Civil Order of Savoy

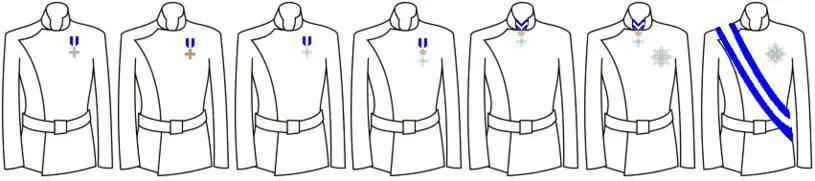
Medals and decorations from Silver Cross award (left) to Knights of Grand Cross (right)- Dames not included

The Order decoration is a white-enamelled, full gold cross, loaded by a blue-enamelled, white shield, with the letters "V.E." on one side and this inscription on the other: "To the Merit of Savoy 1988". The blue silk ribbon with a great white pole, a turquoise cloth mantle, adjusted at the ruff by four cords with white and blue silk tassels and with the cross of the Order embroidered on the left side, in various sizes depending on rank.